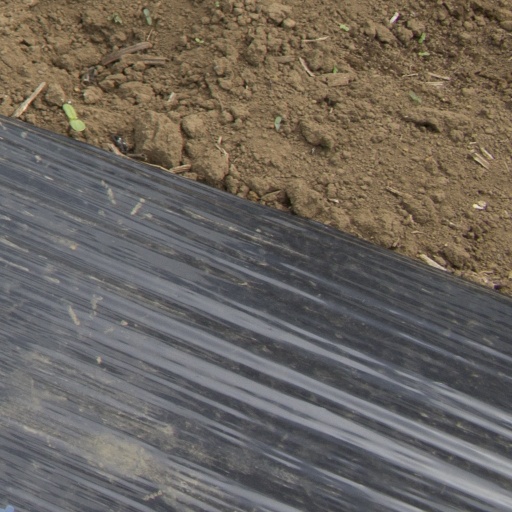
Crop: Jerusalem artichoke